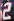
Number: 2